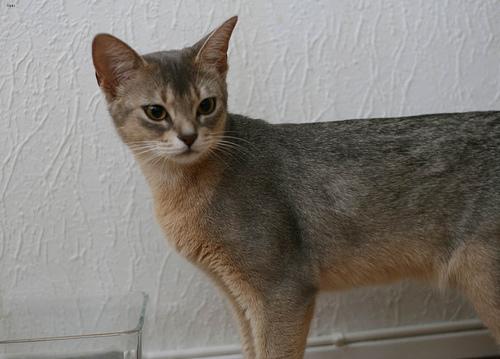
Breed: Abyssinian